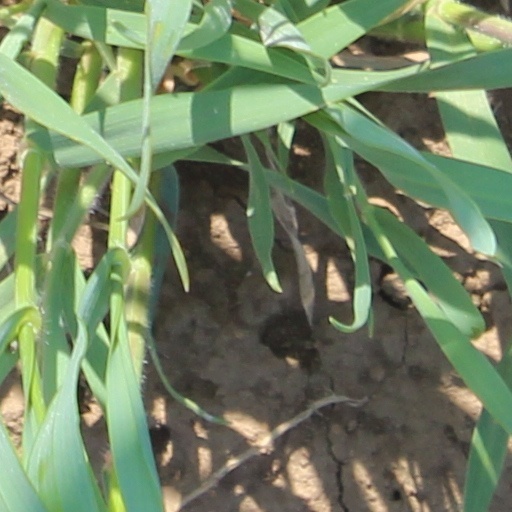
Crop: wheat